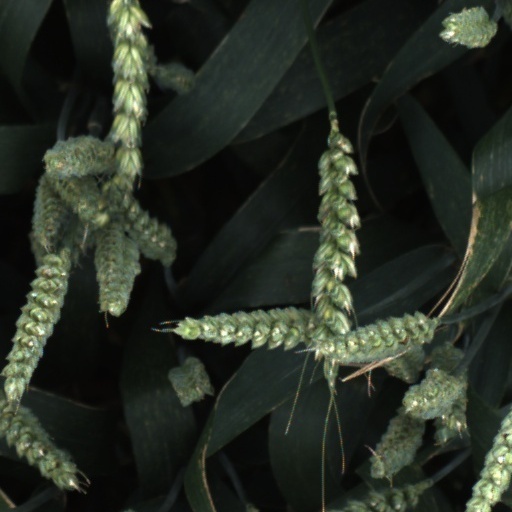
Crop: wheat